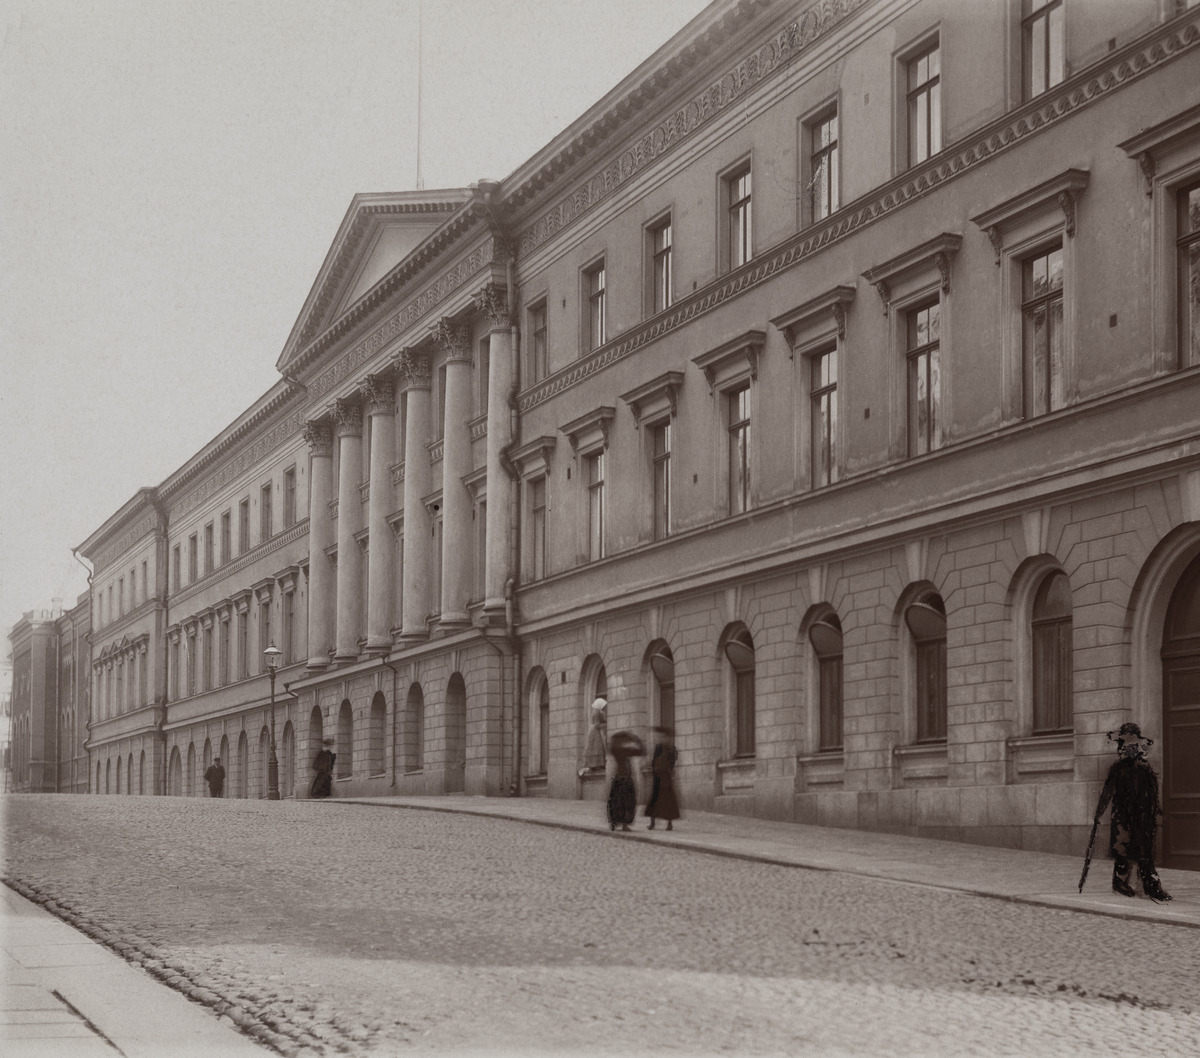
Senaatintalo, Nikolainkatu (nykyinen Snellmaninkatu) 1, Hallituskadun puoleinen siipi
sisällön kuvaus: Senaatintalo, Nikolainkatu (nykyinen Snellmaninkatu) 1, Hallituskadun puoleinen siipi. Hallituskadun puoleinen siipi valmistui 1840-luvulla, ja sitä muutettiin ja korjattiin 1910-luvulla, arkkitehtinä Rich. Björnberg, rakennusmestarina toimi Juho Ahde. mustavalkoinen
Ajankohta: kuvausaika 1900 -luku alku
Paikka: Suomi, Uusimaa, Helsinki, Kruununhaka Helsinki, Snellmaninkatu 1
Aiheet: Keisarillinen Suomen Senaatti, Valtioneuvoston linna, julkiset rakennukset, arkkitehtuuri, empire, hallinto, jalankulkijat, kadut